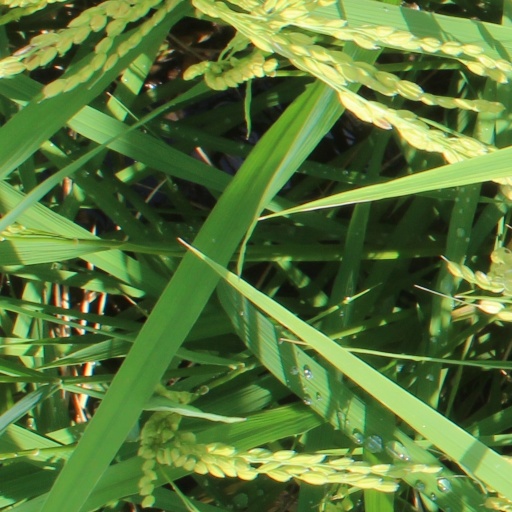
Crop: rice